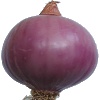
Label: Onion Red Peeled 1